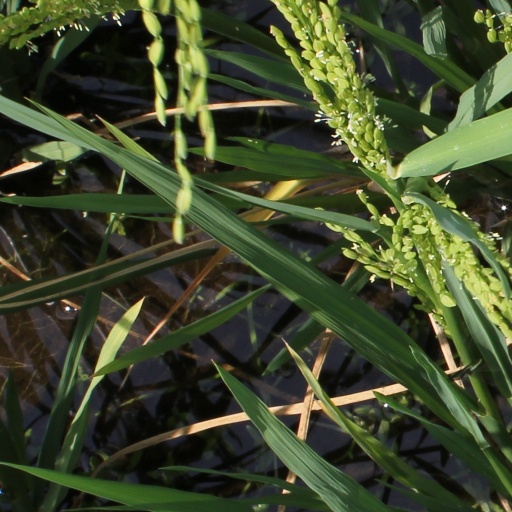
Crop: rice